Red Book of Worcester

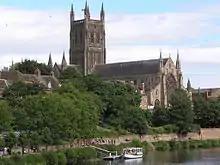
Worcester Cathedral, seat of the bishops of Worcester

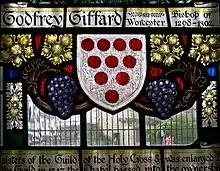
Stained glass window with arms of Godfrey Giffard, who ordered the survey

The Red Book of Worcester is a survey of the Bishop of Worcester's manors made circa 1299. It was ordered by Bishop Godfrey Giffard and incorporated some earlier surveys. The original Latin manuscript has been lost but a transcription was made by antiquary William Thomas before 1738. A modern version based on this transcription has been published since 1934.